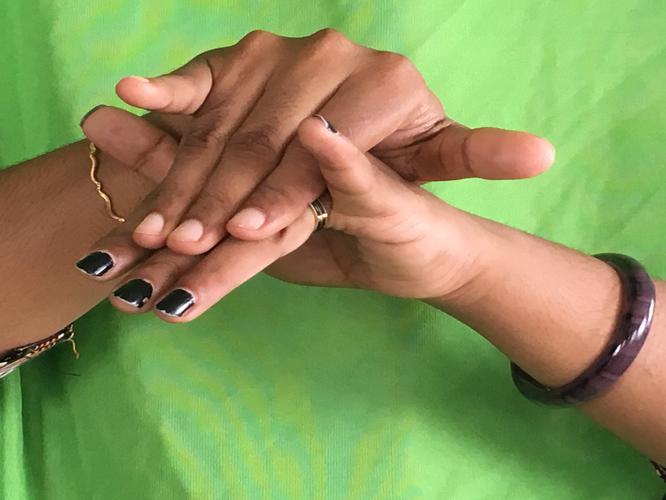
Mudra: Varaha
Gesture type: double_hand